Ørjan Berg

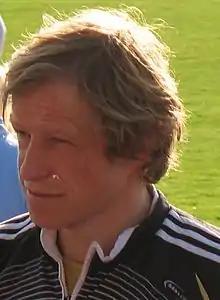
Berg in 2006

Ørjan Berg (born 20 August 1968) is a Norwegian former professional footballer who played as a midfielder. He is the current sporting director of Bodø/Glimt.